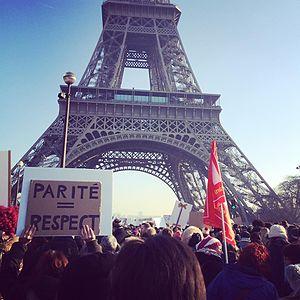
La marche des femmes sur Washington est un rassemblement politique ayant eu lieu le 21 janvier 2017 à Washington, D.C., pour promouvoir les droits des femmes, la réforme de l'immigration, et la question des droits LGBT, et pour répondre aux inégalités raciales, aux problèmes des travailleurs, et aux problèmes environnementaux. Des événements frères ont également lieu dans d'autres villes à travers le monde.